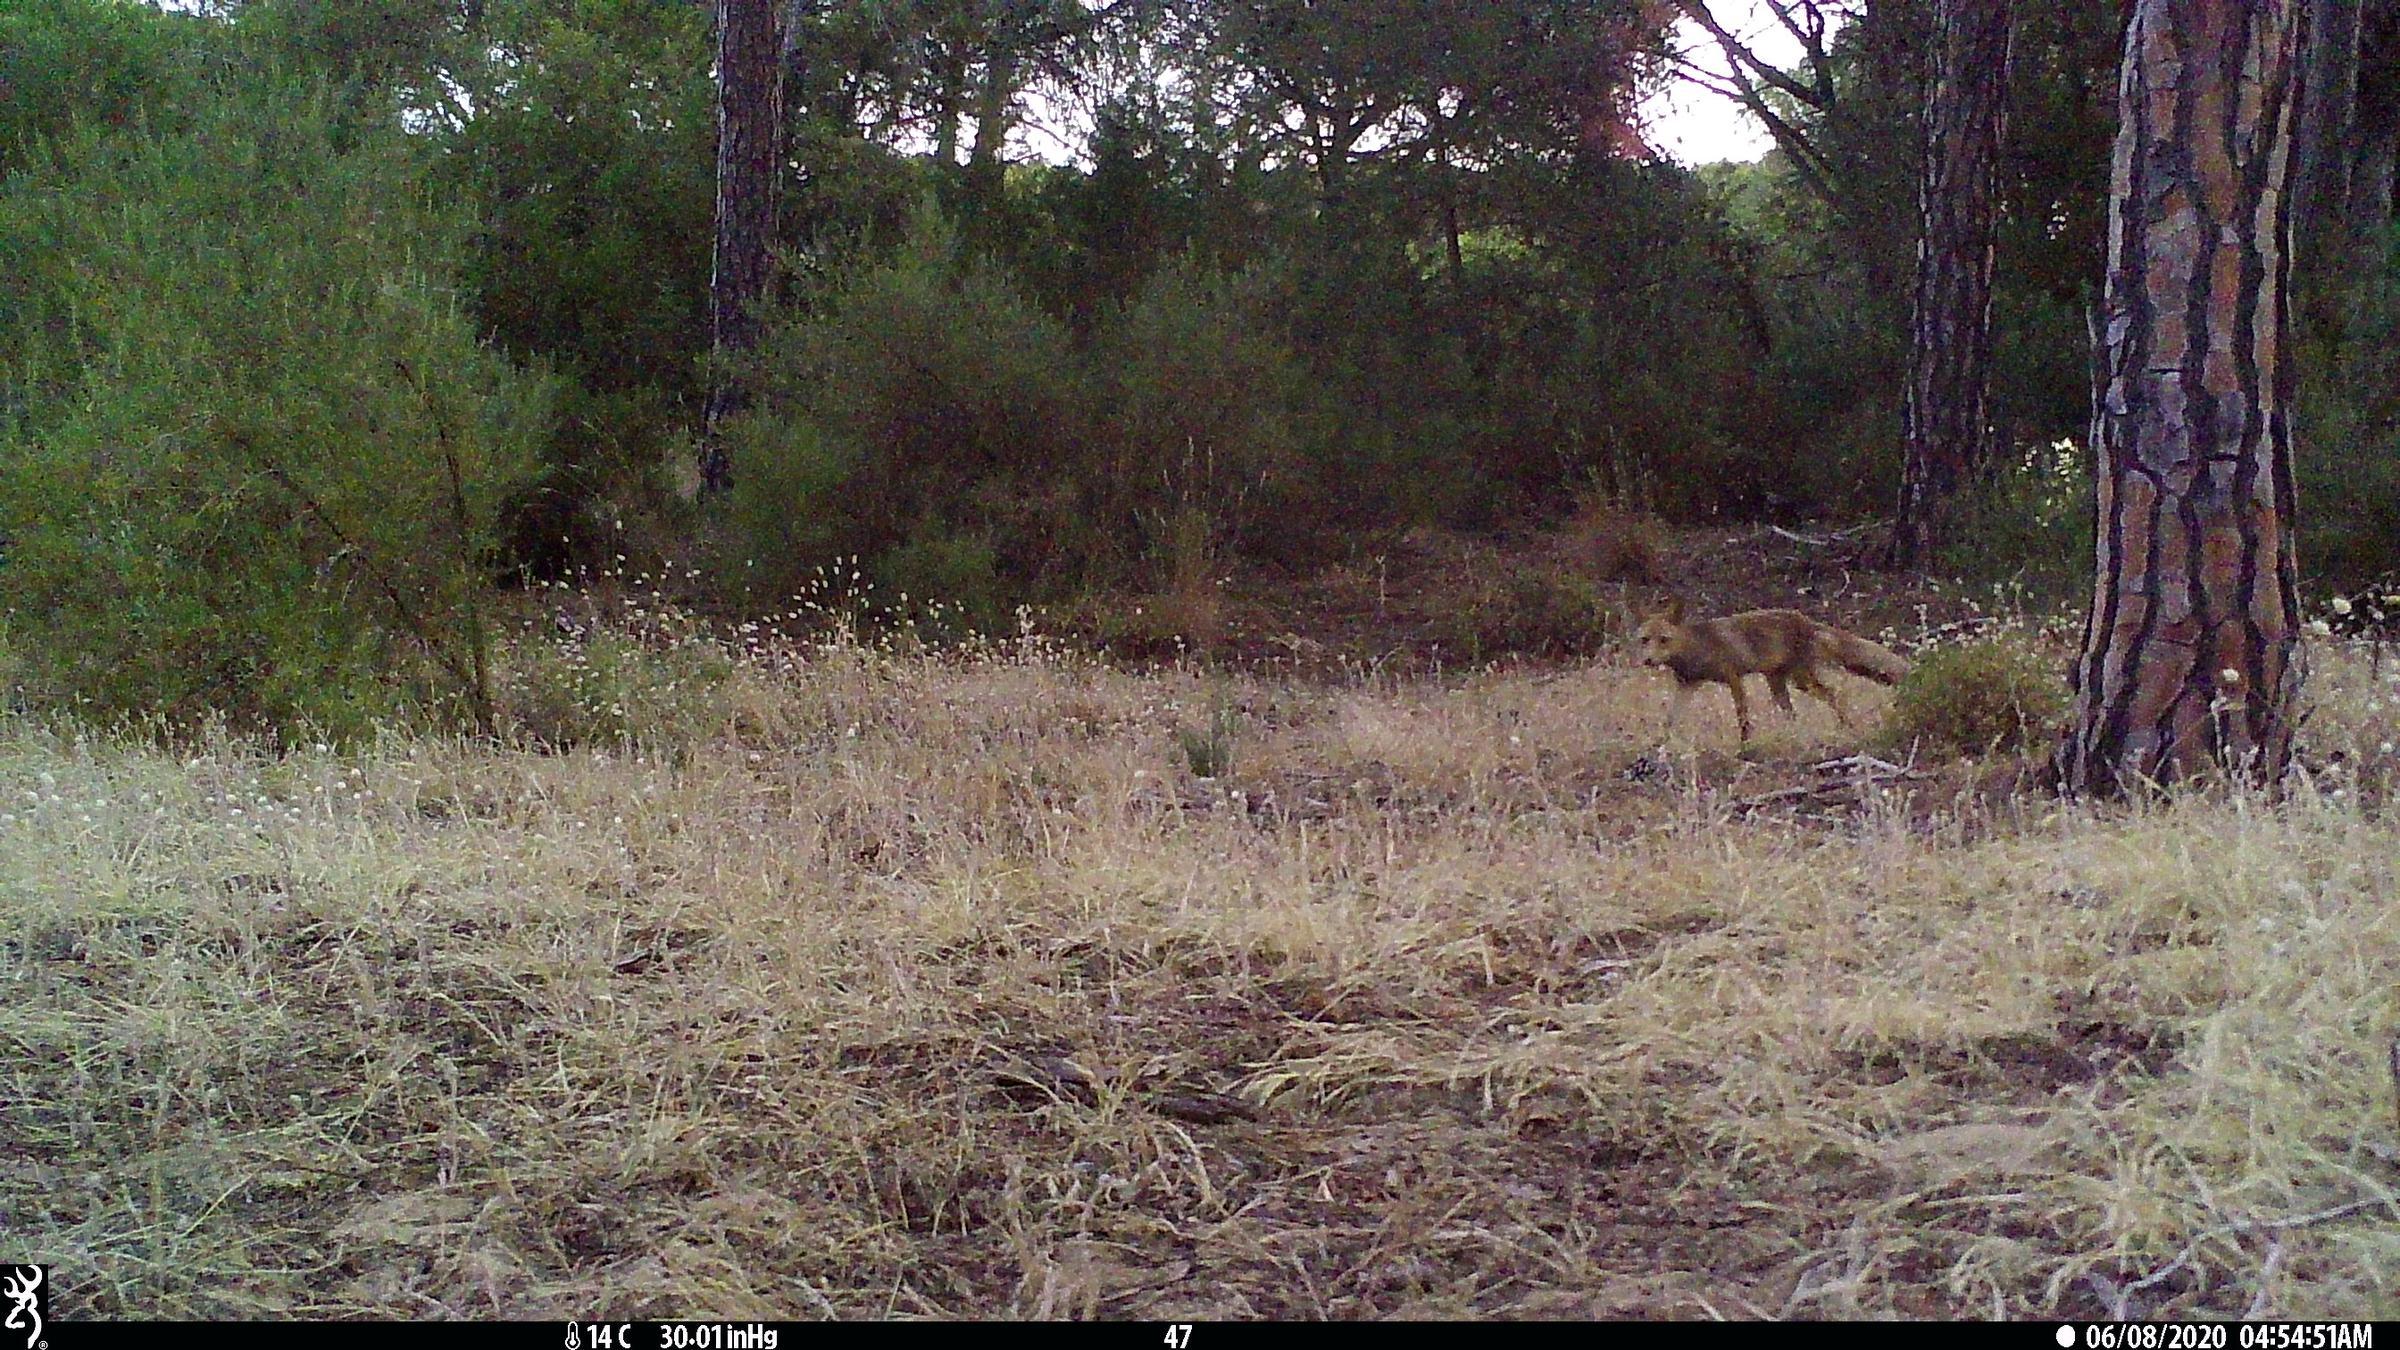
Species: Vulpes vulpes